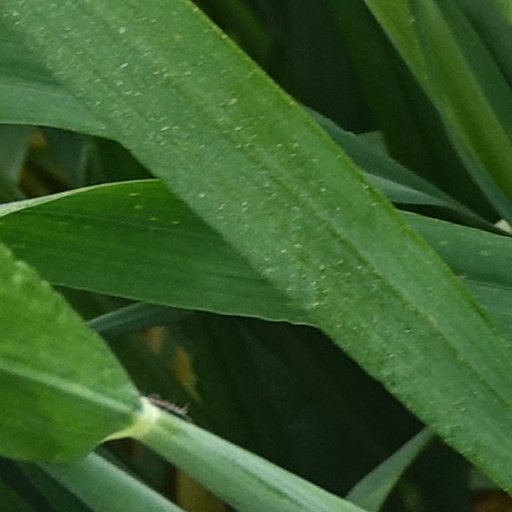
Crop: wheat